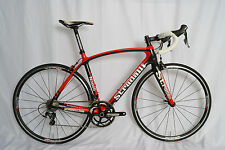
Vehicle type: Bikes